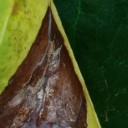
Label: Phoma